La balsa

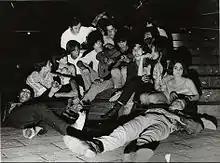
Tanguito—accompanied by hippies—playing the guitar in Plaza Francia, a popular meeting place for the "porteño" counterculture of the 1960s

Although Los Beatniks had pioneered rock music sung in Spanish a year before with their song "Rebelde", the single was a commercial failure, selling only 200 copies. "La balsa", on the other hand, became an international hit, establishing the commercial viability of rock music sung in Spanish, and turning what originally was an underground scene into a widespread youth culture phenomenon. The high sales of the single were also impressive considering that up to that point, Buenos Aires had been characterized by its traditional and orthodox musical preferences, favoring tango and folk music. Journalist Juan Manuel Strassburger wrote in 2007: "The impact is even clearer when compared to what was offered by the young music market of the time. [...] These new rockers formed a different way of feeling young: accessible, but also countercultural." According to Iván Adaime of AllMusic, the song brought "rock en español" "to the wider audiences", and became one of the scene's most ubiquitous tracks. The success of "La balsa" turned Los Gatos into "the motor nerve of the movement," creating an audience for the emerging Argentine rock and paving the way for various new bands, the most notorious being Almendra and Manal. These two groups were also products of the countercultural environment of Buenos Aires, and divided the musical panorama by synthesizing two different sides of the city. Almendra made an impact for its surrealism and poetic sophistication, while Manal featured a blues style with urban themed lyrics. Los Gatos, Almendra and Manal are now considered the foundational trilogy of Argentine rock and, by extension, of "rock in español" in general, as they "communed an authentic, young, serious and artistic [Spanish-language] rock" that was unprecedented. Almendra leader Luis Alberto Spinetta told author Juan Carlos Diez in 2006: